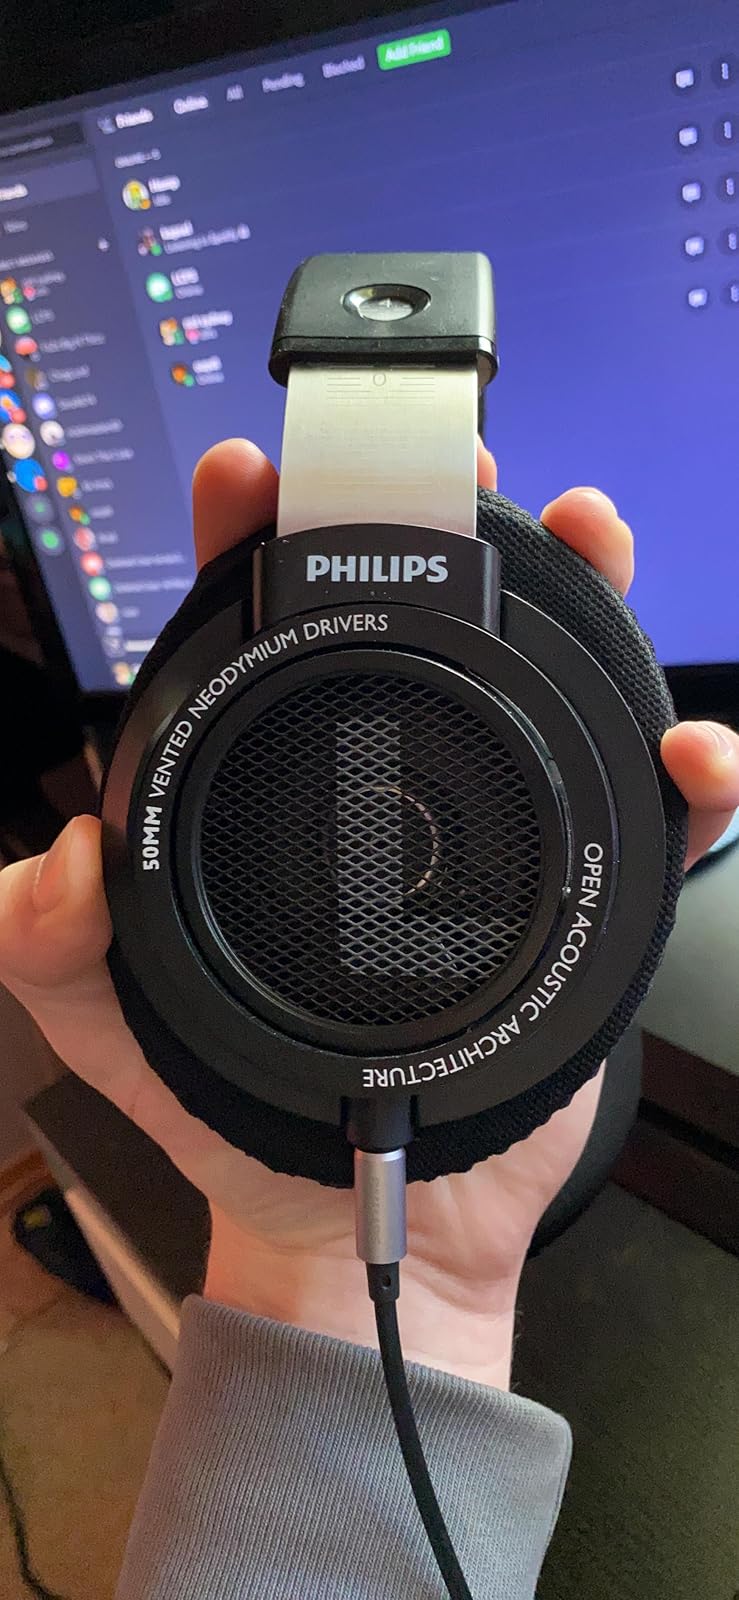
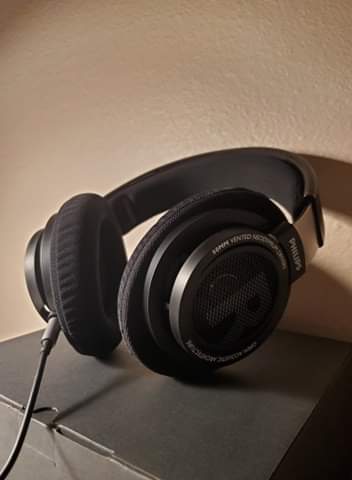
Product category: headphones
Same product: yes